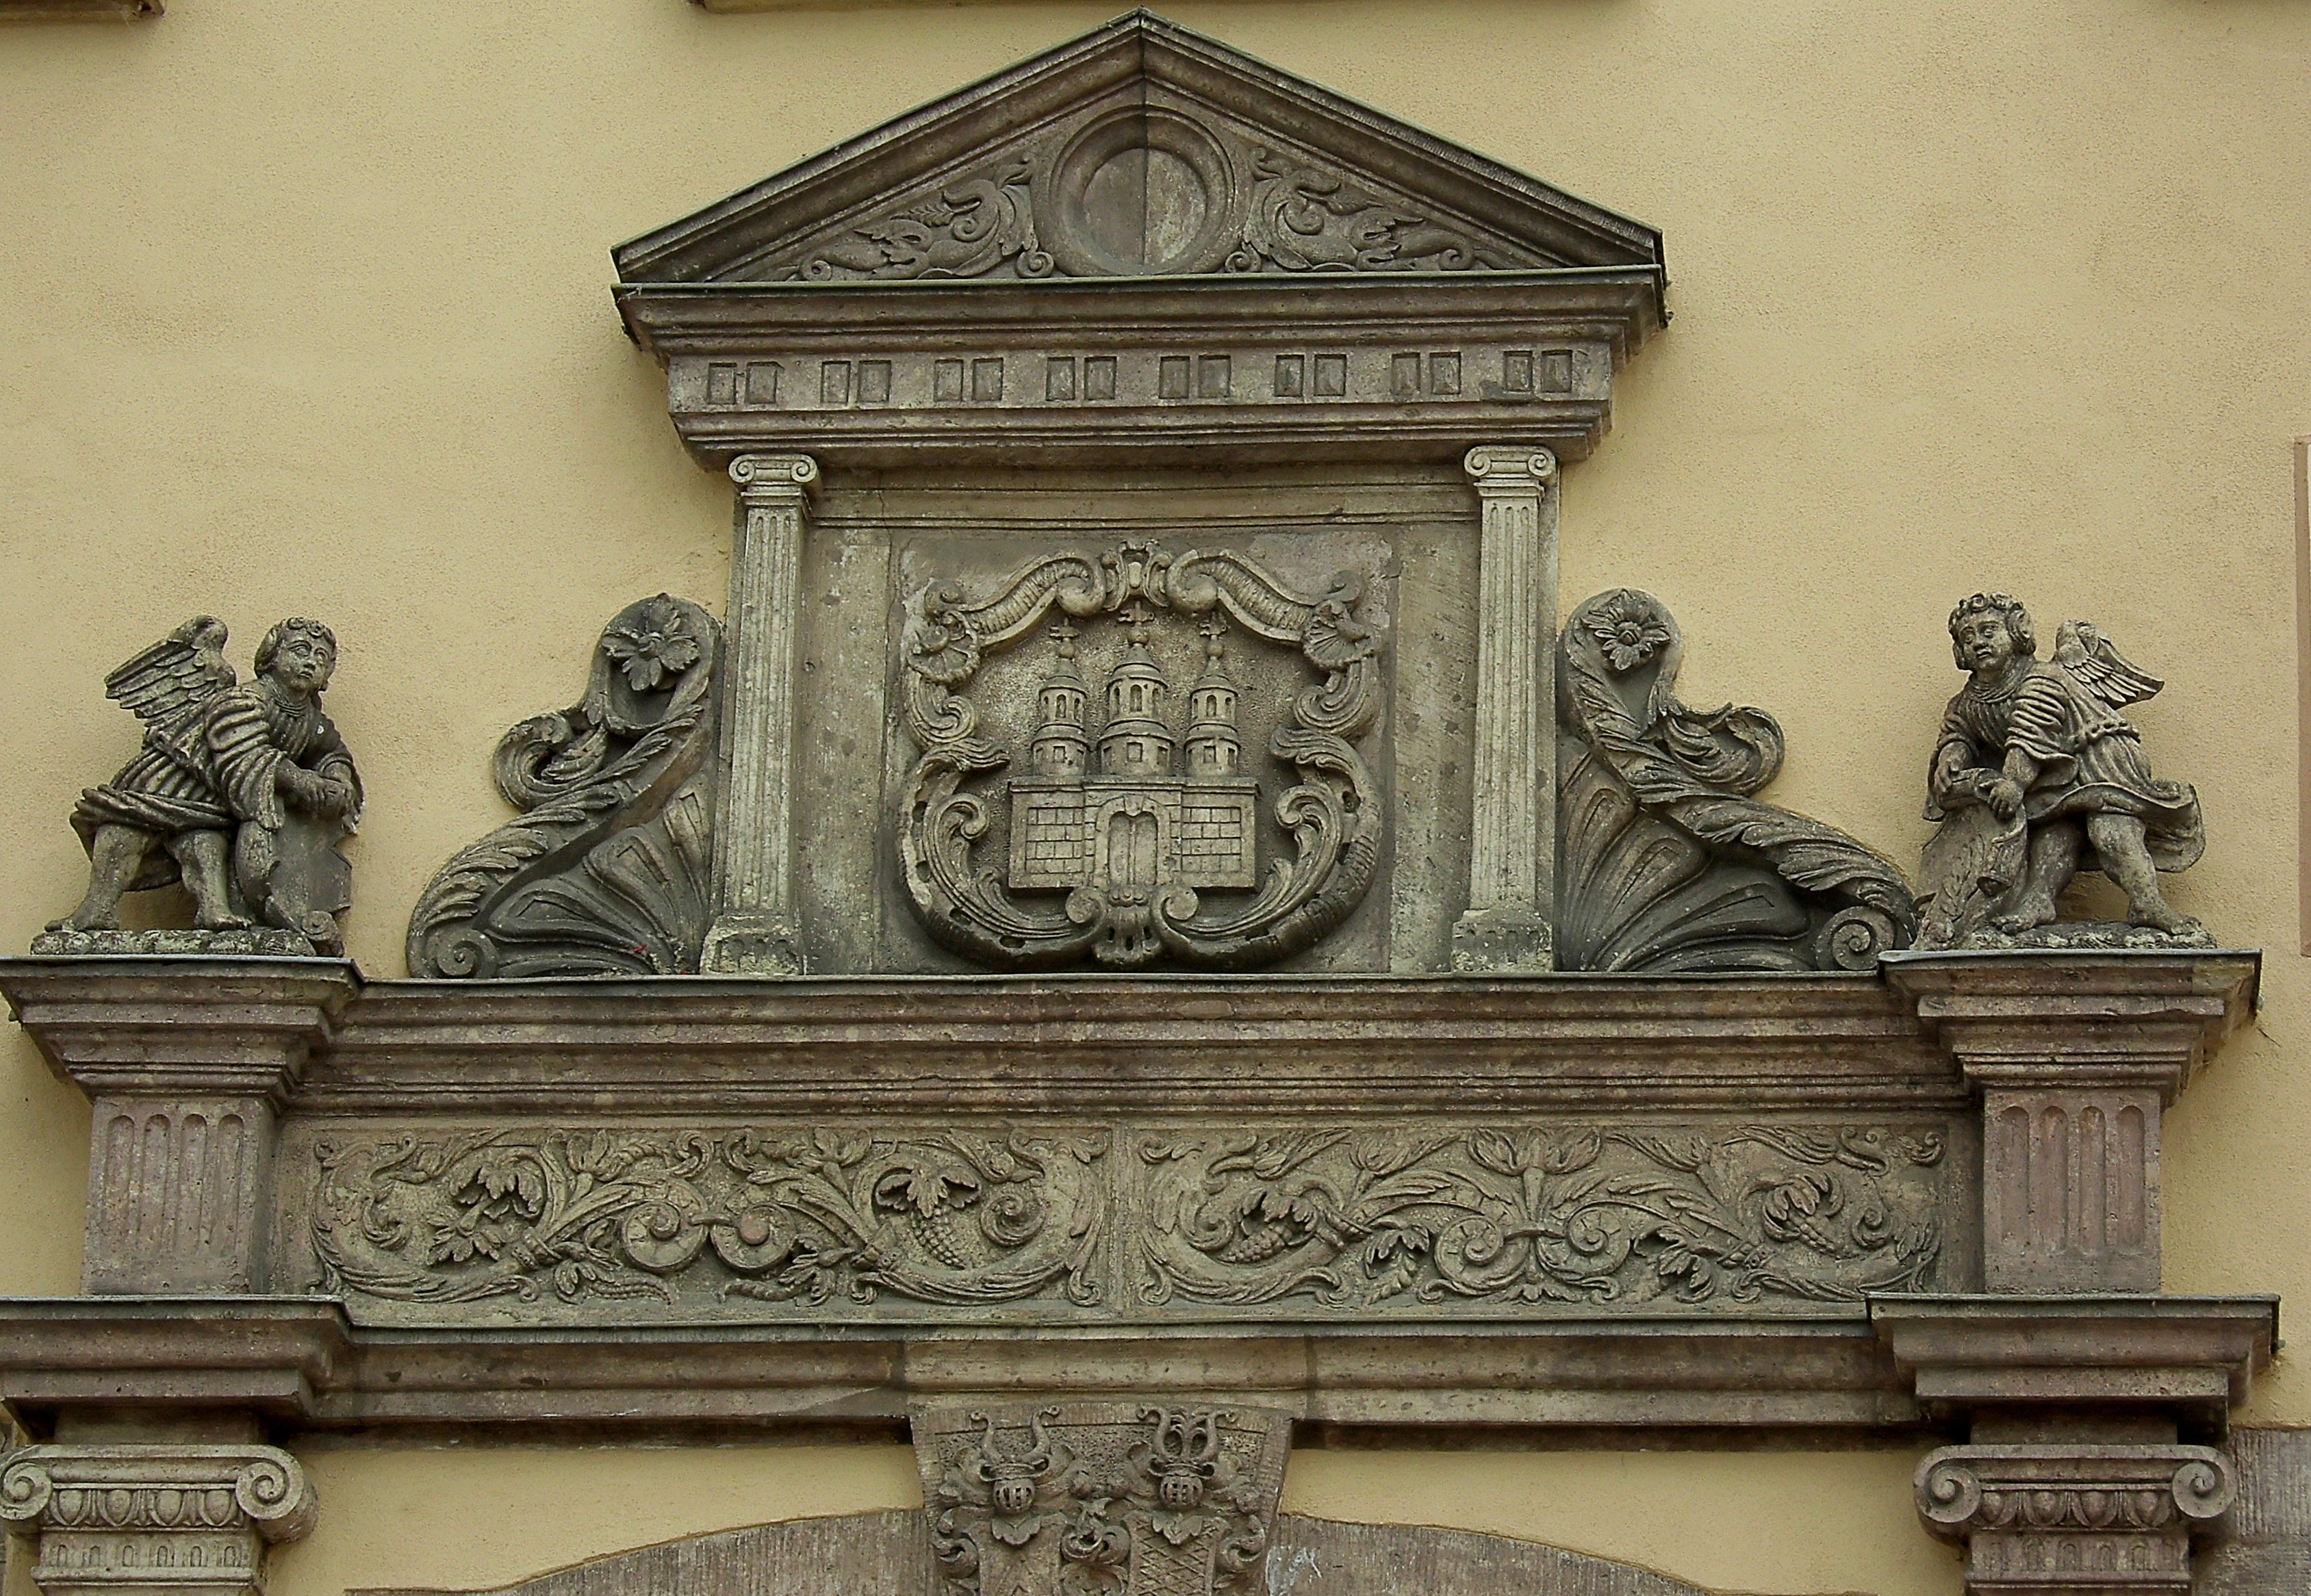
structure, building, monument, statue, column, furniture, sculpture, art, altar, carving, relief, artfully, ore mountains, stone carving, zschopau, ancient history